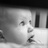
Emotion: sad